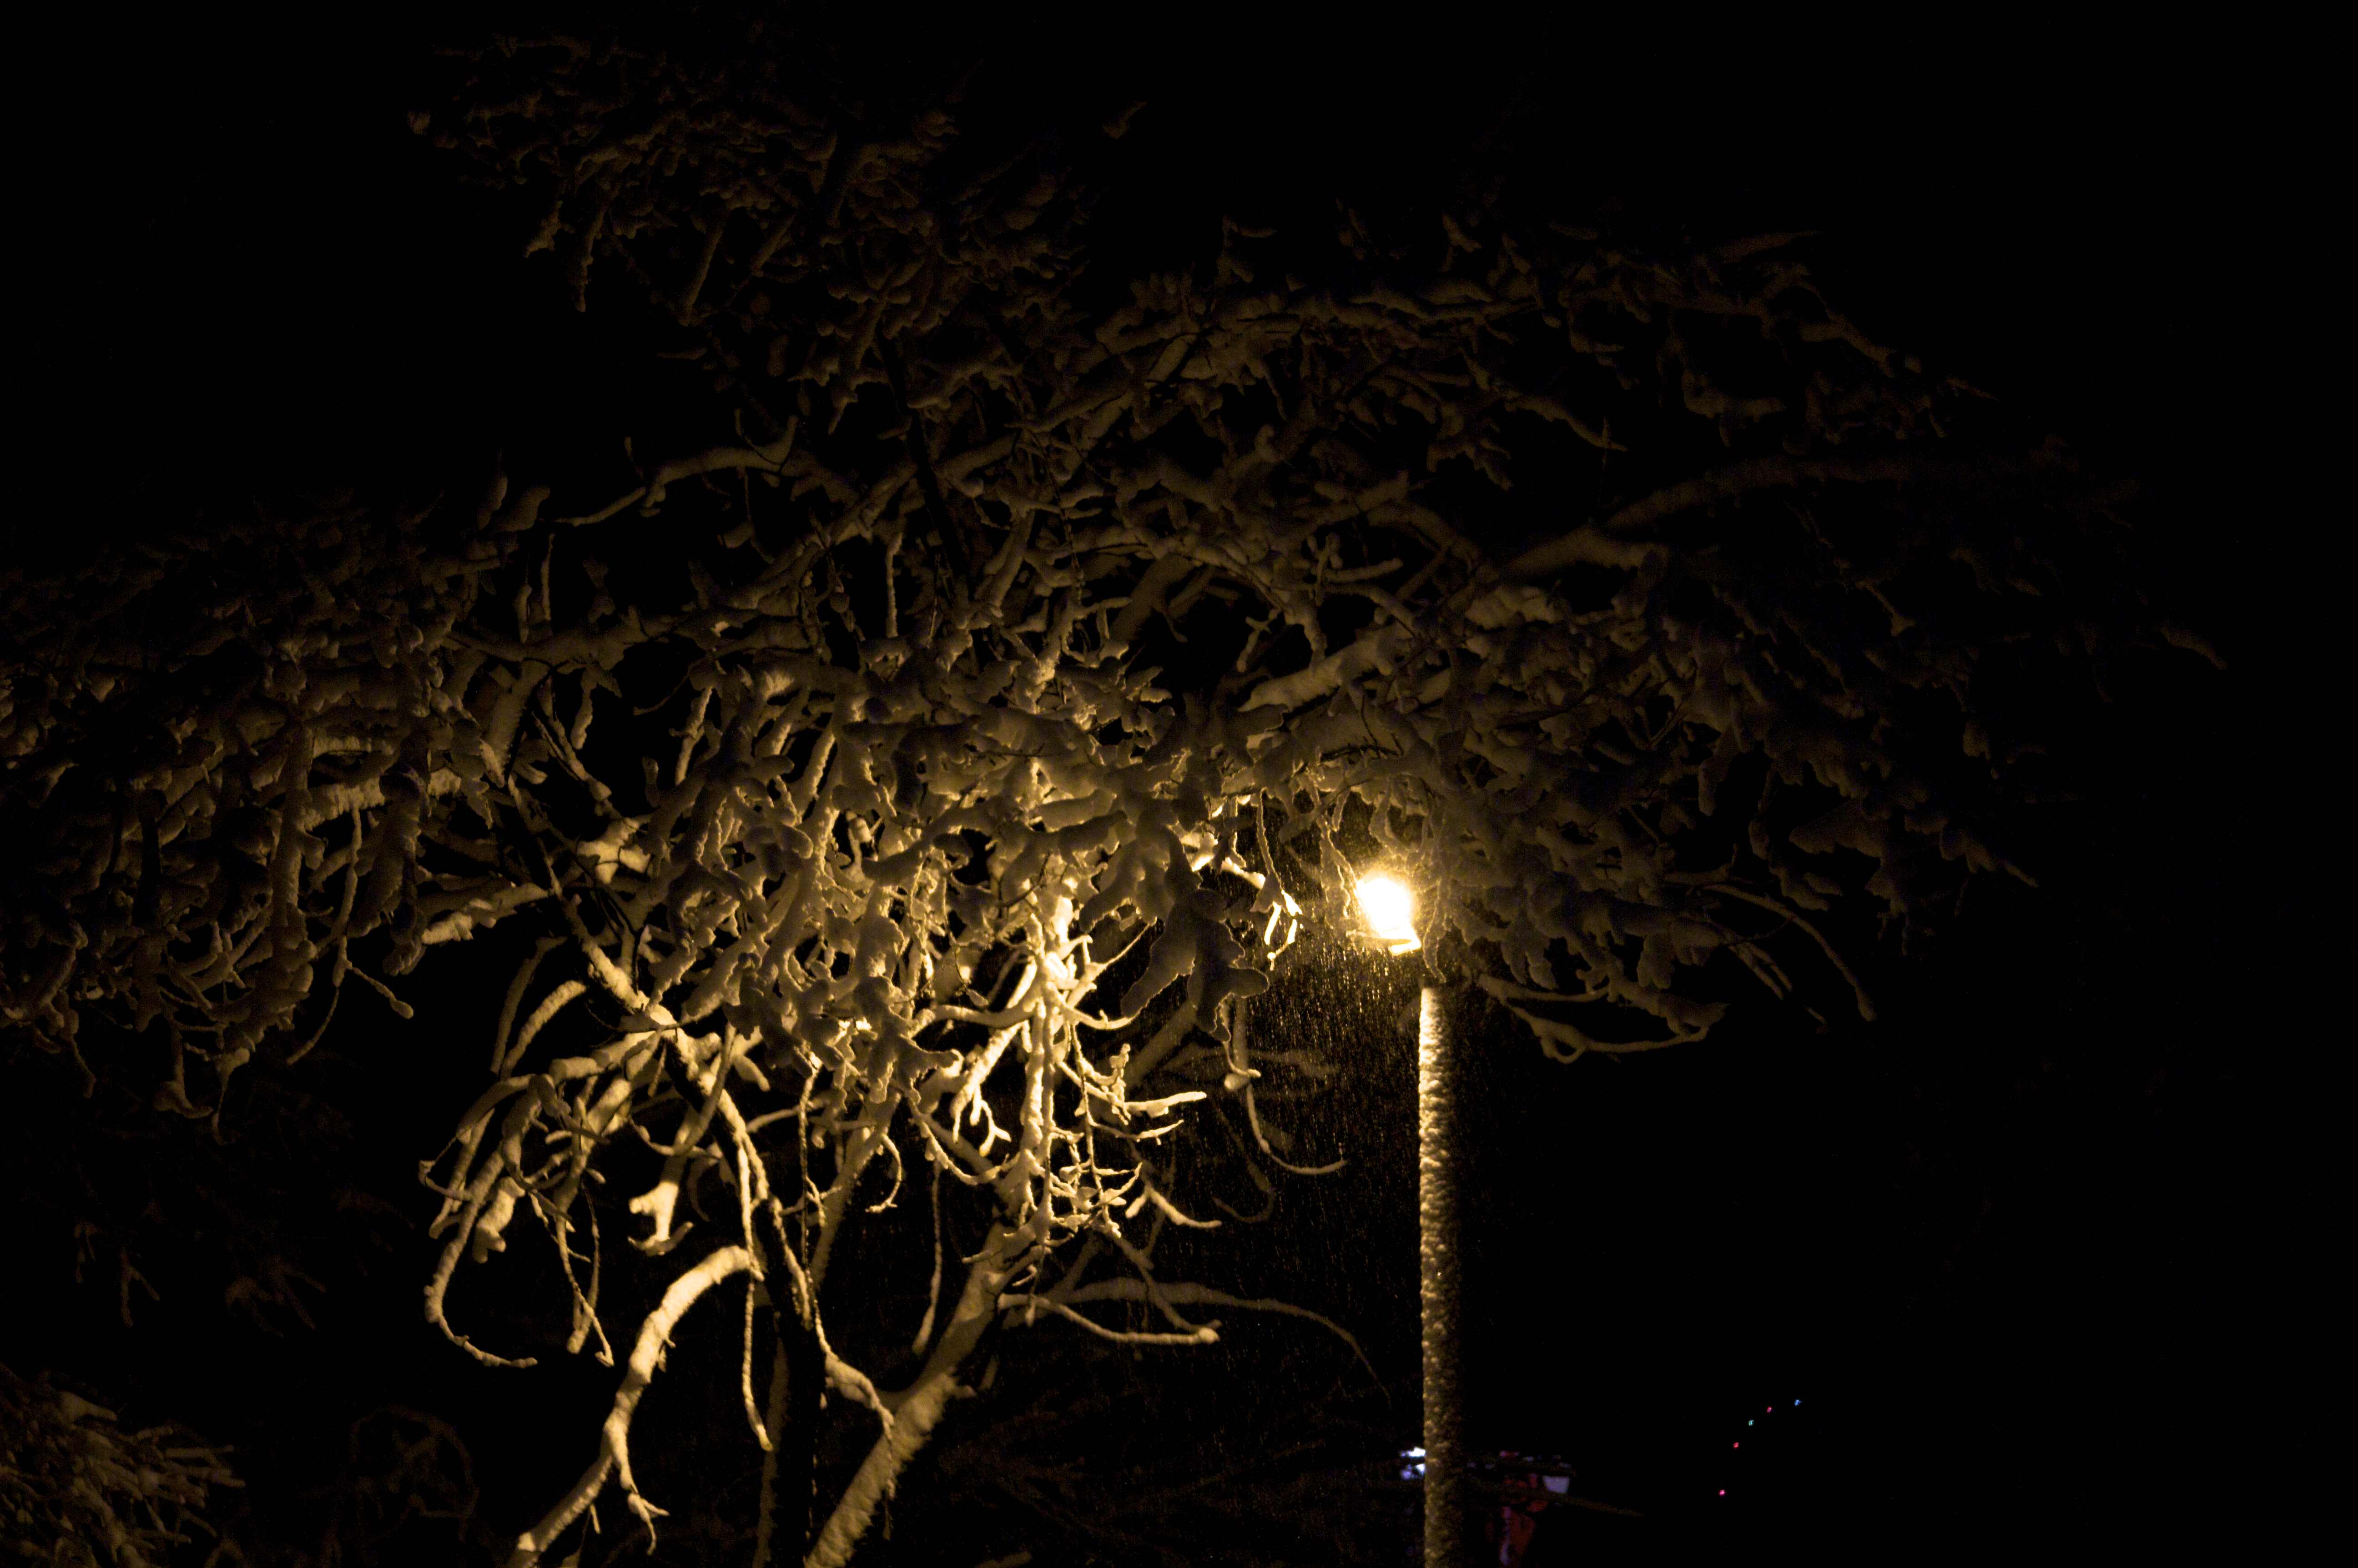
tree, snow, winter, light, night, spooky, recreation, sparkler, canon, storm, darkness, lighting, fireworks, colorado, cool, canon7d, boulder, cu, 7d, outdoor recreation